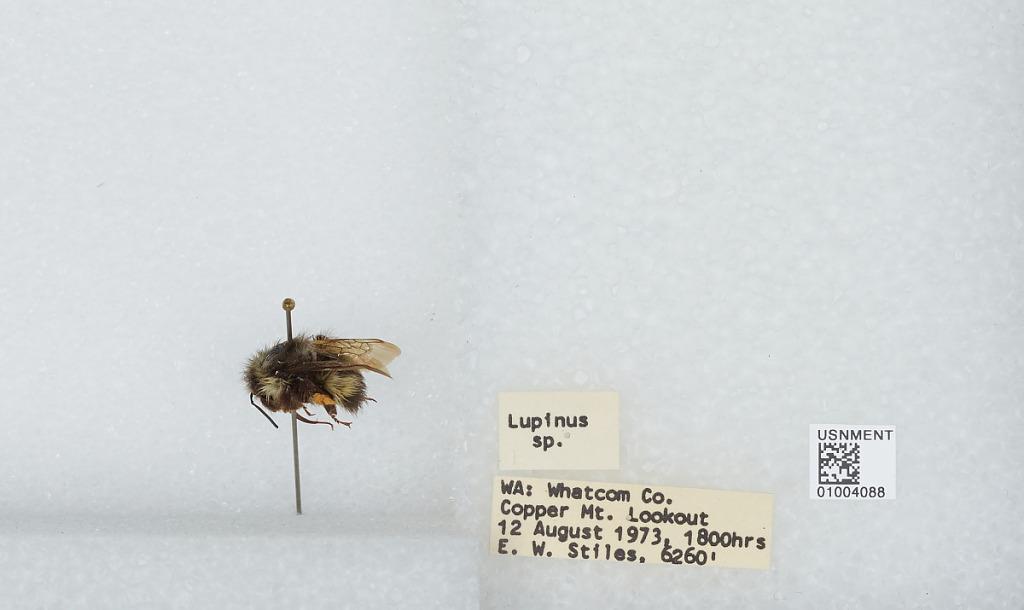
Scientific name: Bombus (Pyrobombus) flavifrons Cresson
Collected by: E. Stiles
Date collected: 1973-8-12
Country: United States
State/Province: Washington
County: Whatcom
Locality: Copper Mountain Lookout
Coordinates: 48.9083, -121.463